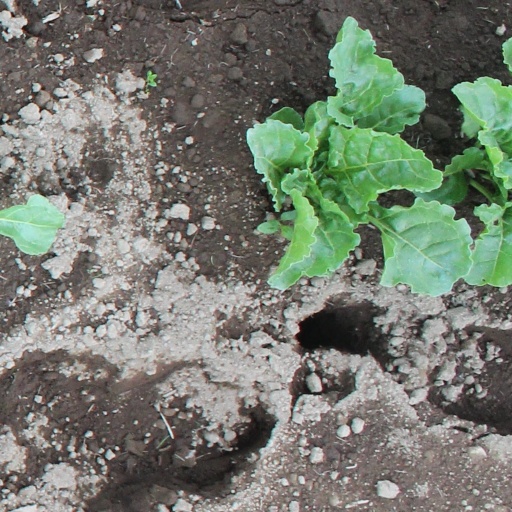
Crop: sugar beet